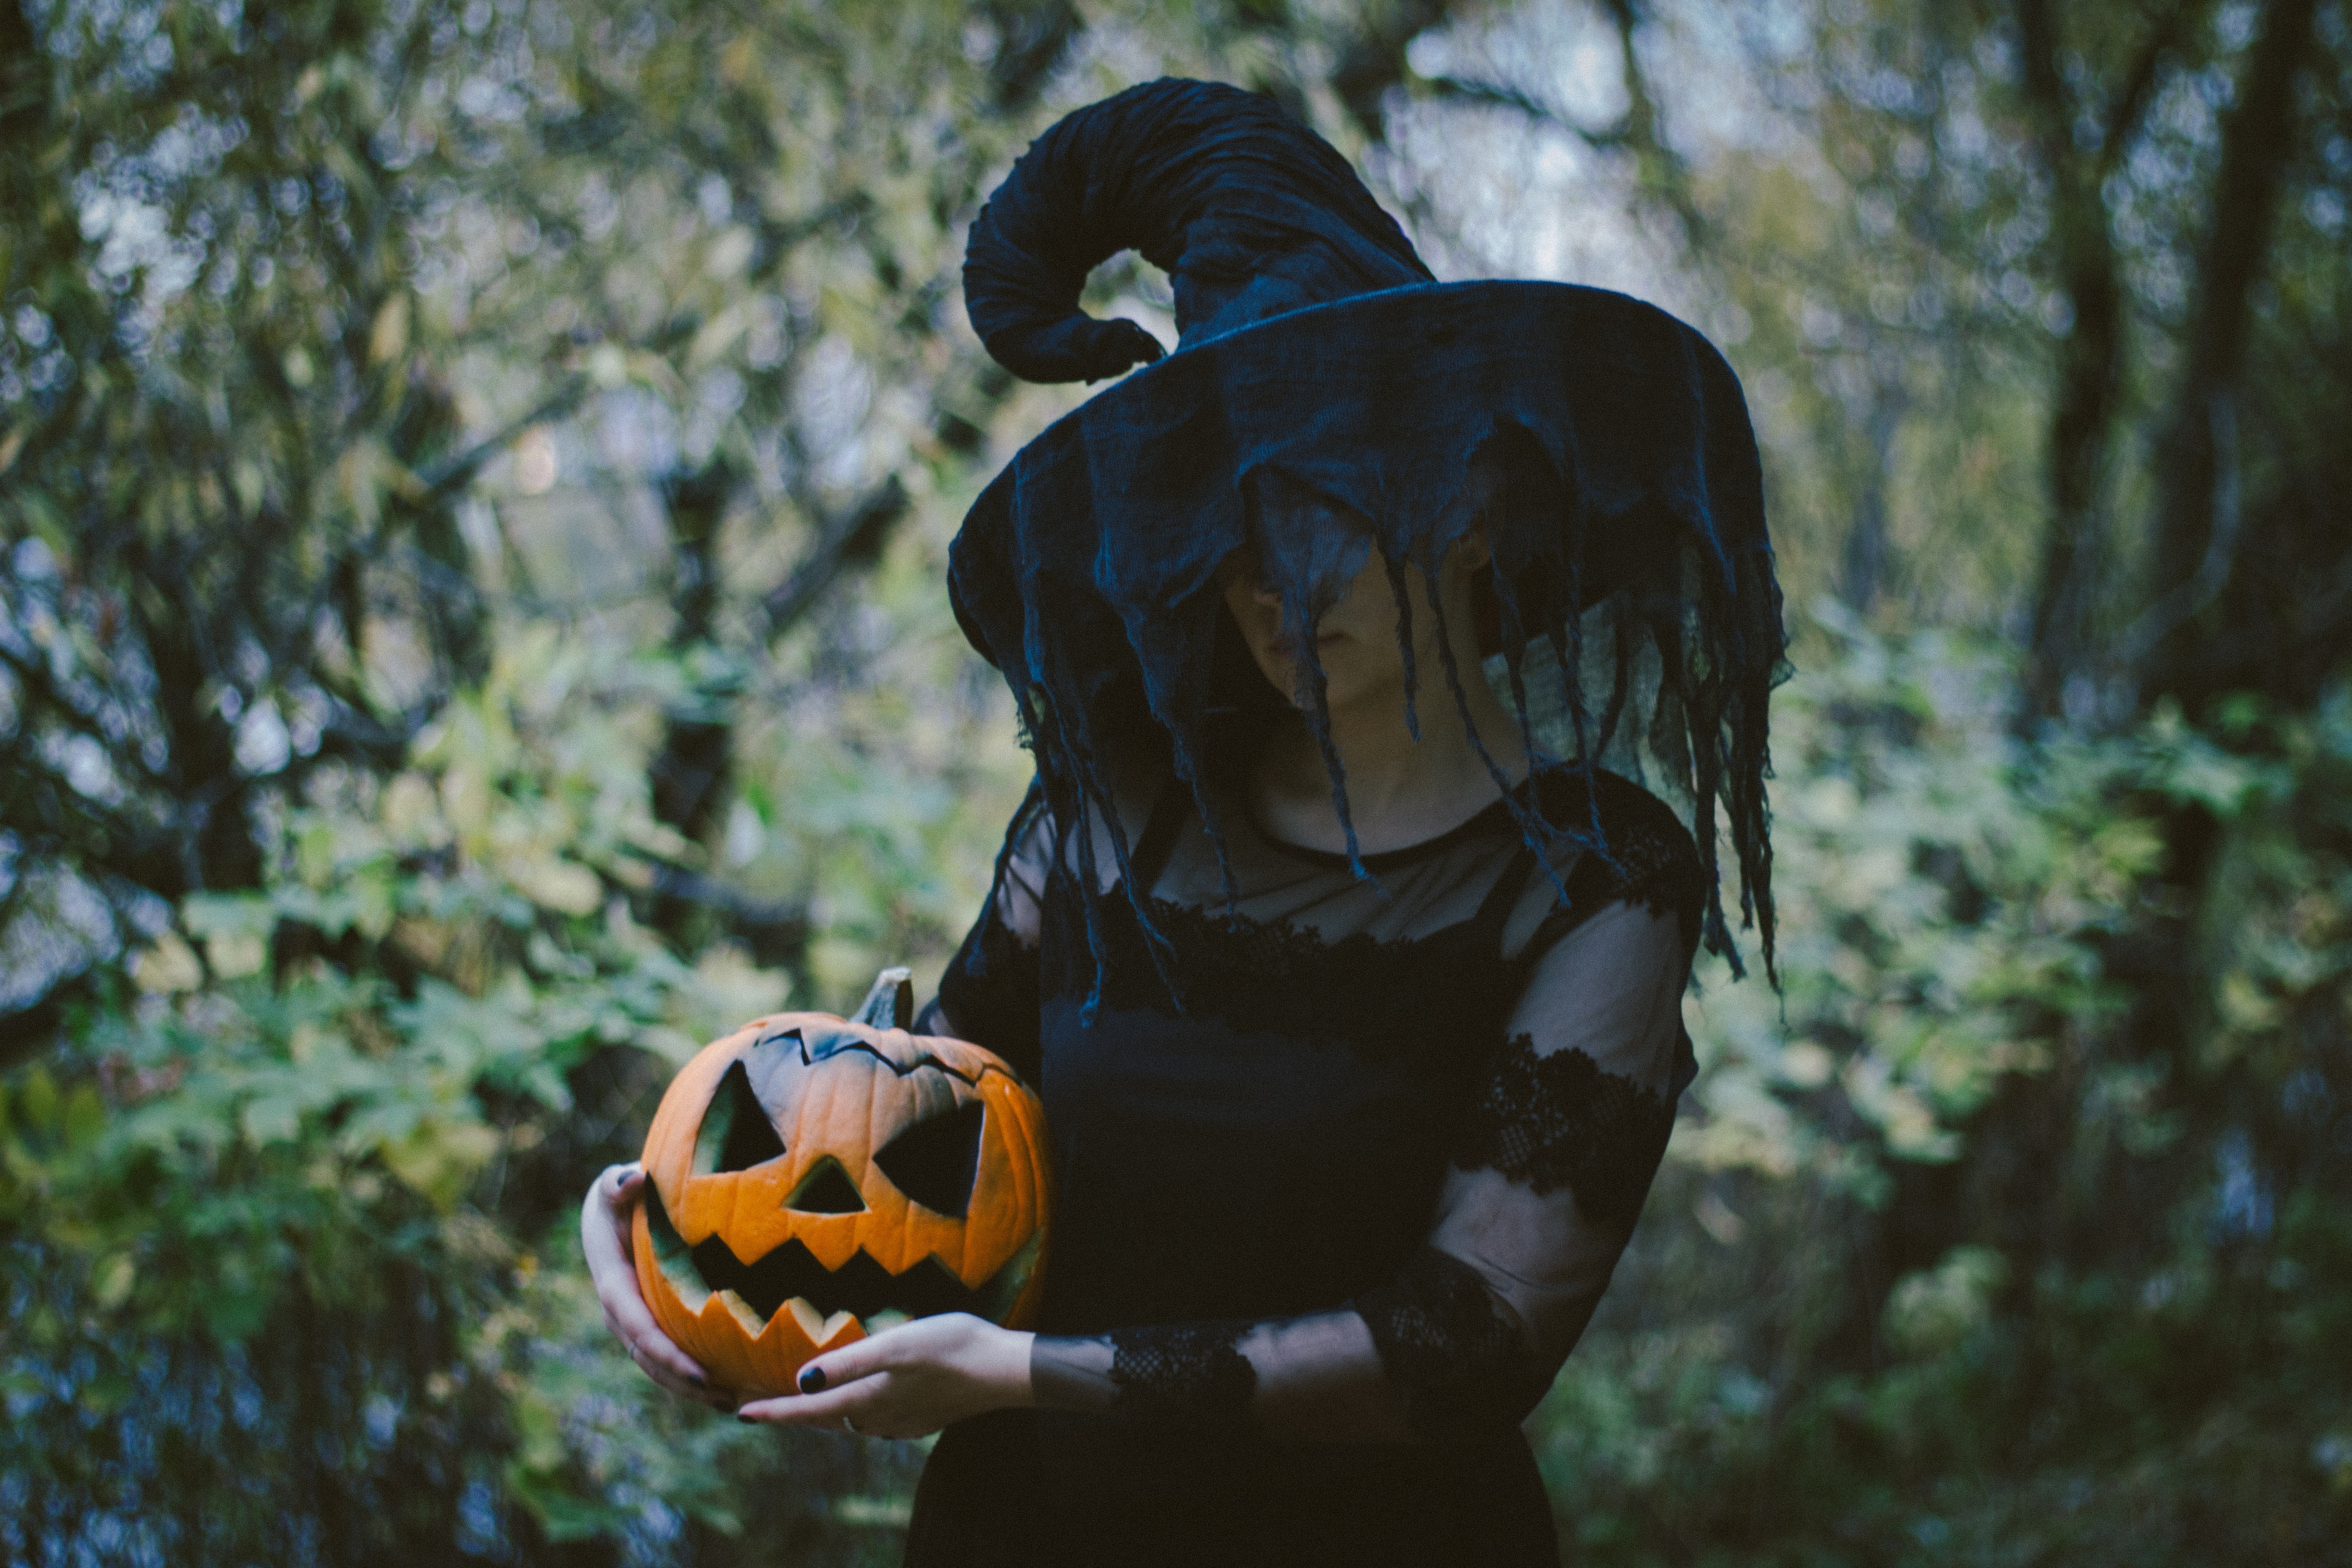
halloween pumpkin, pumpkin, witch, plant, tree, wood, grass, helmet, personal protective equipment, calabaza, forest, ball, vegetable, gourd, jungle, autumn, woodland, squash, fur, hoodie, carving